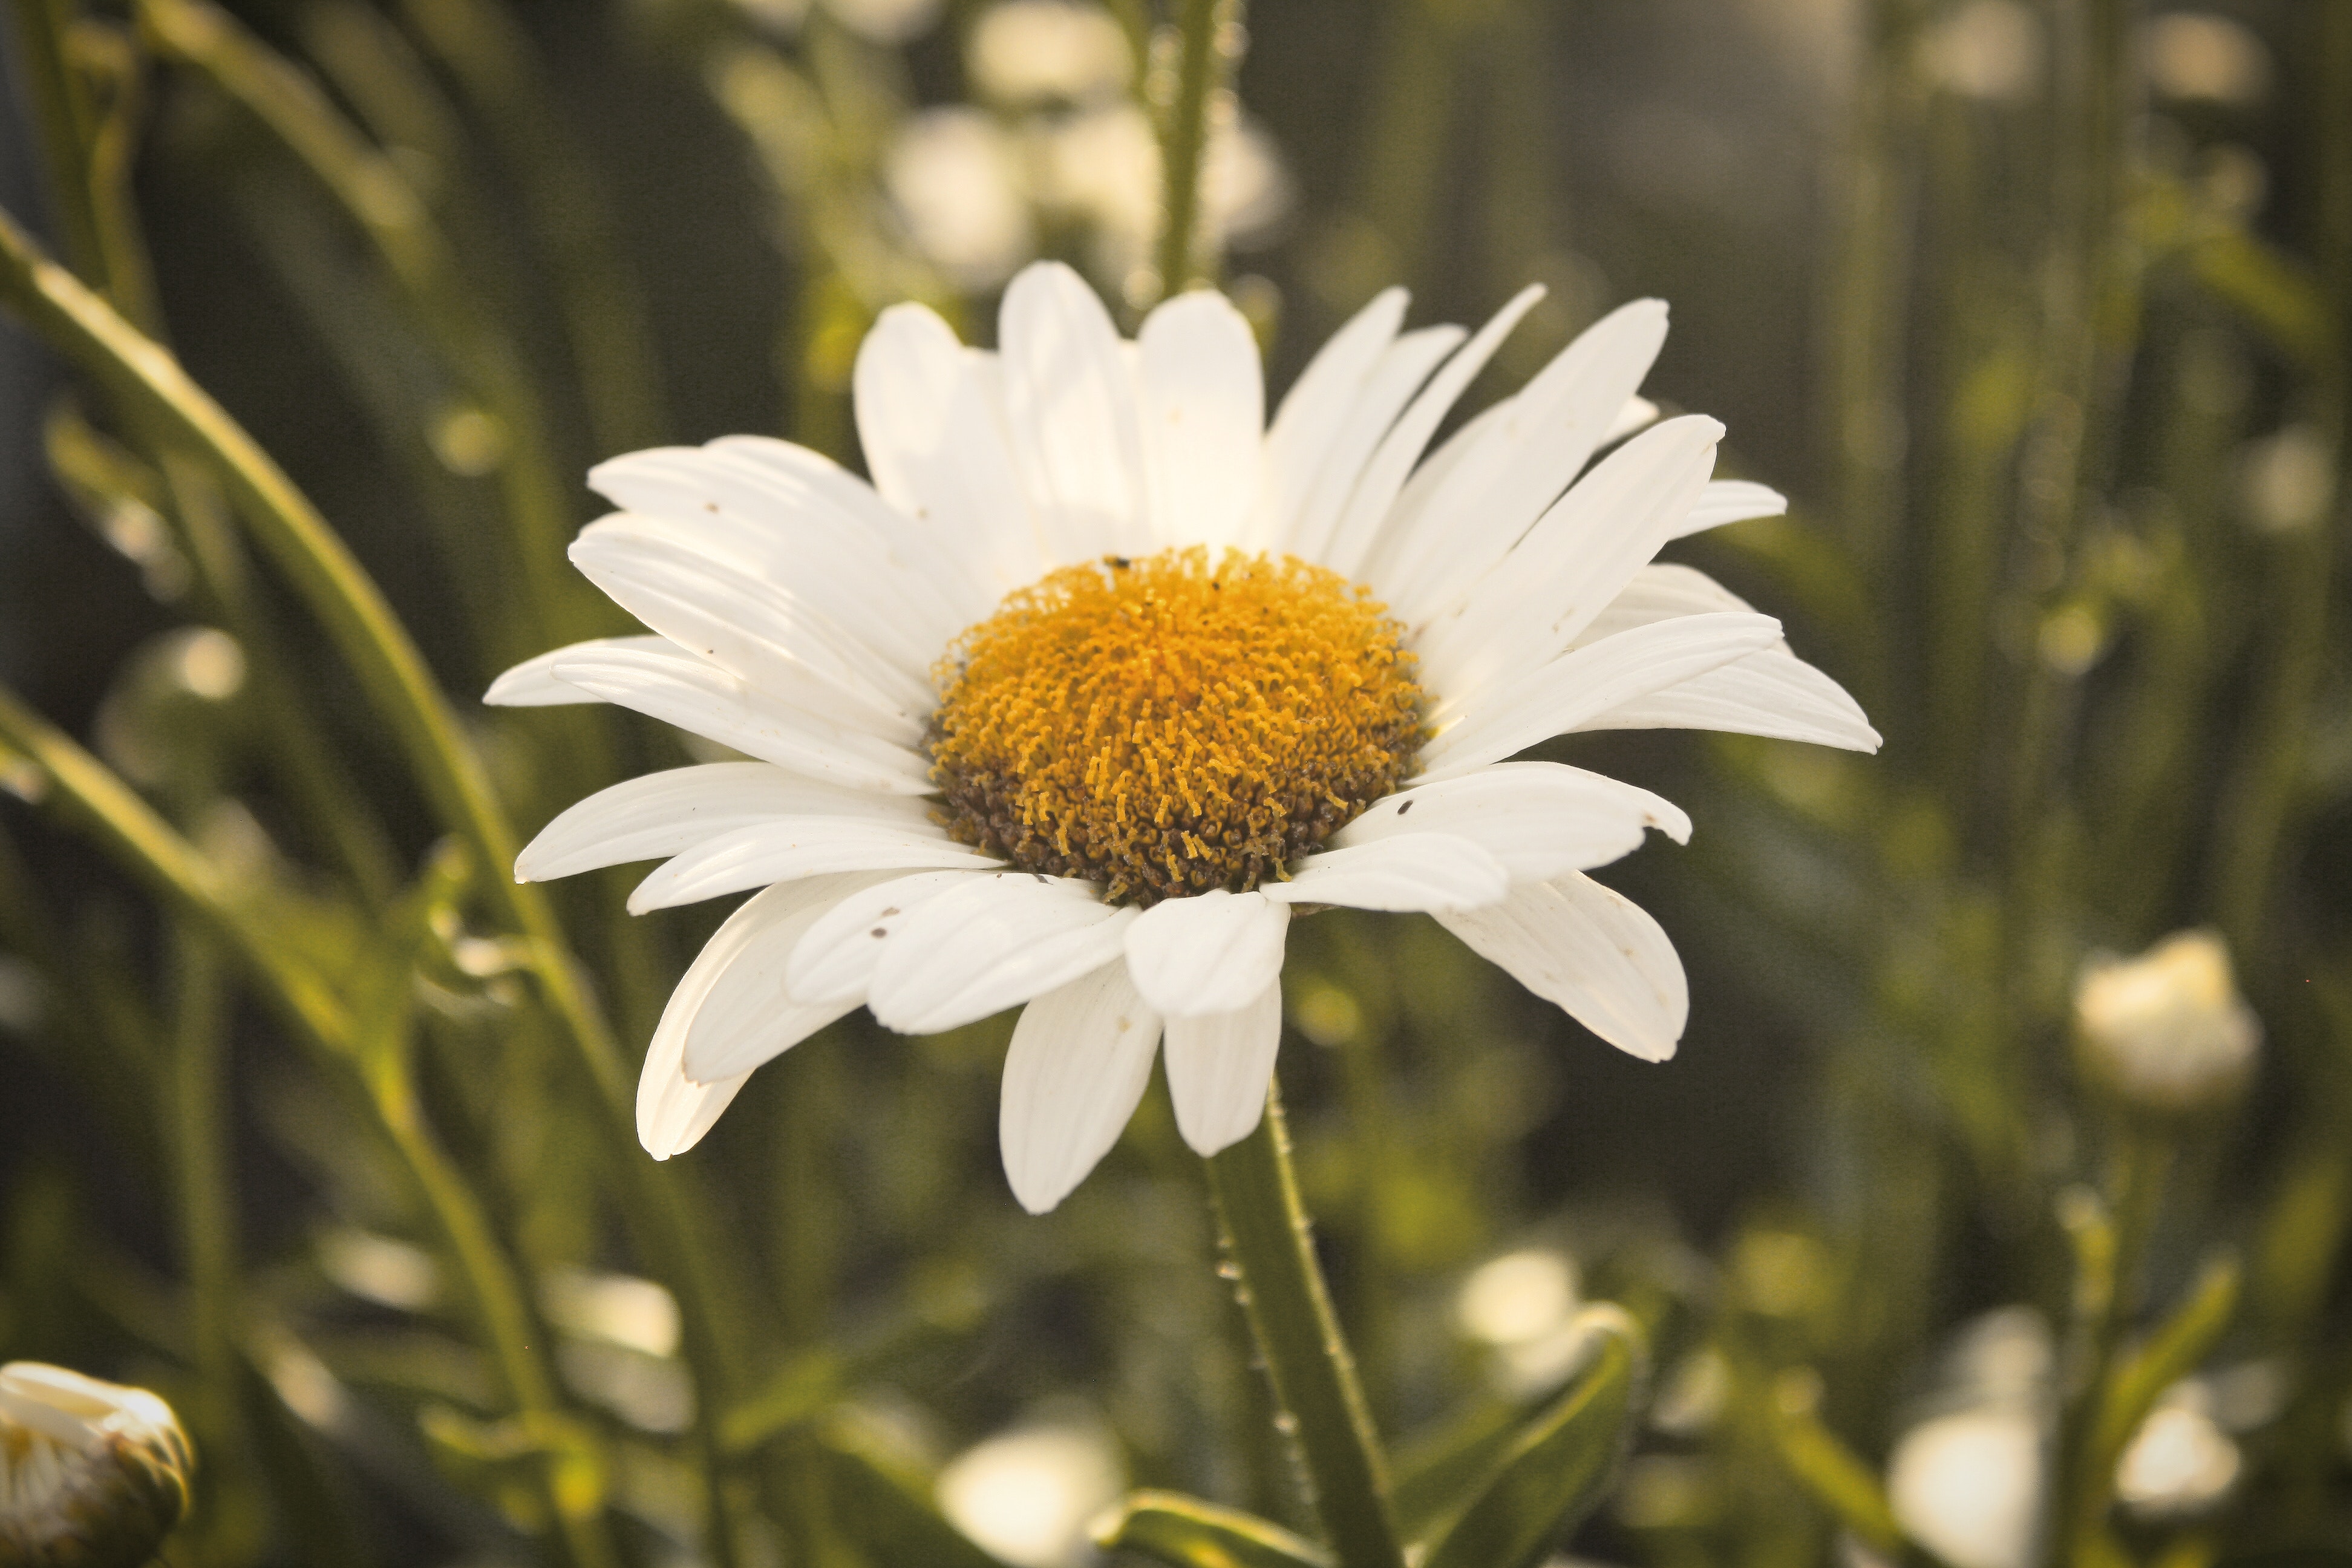
flower, flowering plant, oxeye daisy, daisy, petal, chamomile, mayweed, plant, marguerite daisy, chamaemelum nobile, yellow, spring, daisy family, botany, camomile, wildflower, close up, grass family, sky, pollen, grass, asterales, plant stem, photography, sunlight, tanacetum balsamita, meadow, annual plant, aster, herb, perennial plant